Bill Snyder Family Football Stadium

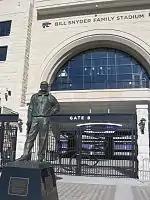
The main entrance to the West Side Stadium Center, with statue of Bill Snyder

Before the final game of the 2005 season, Kansas State offered to name the stadium Bill Snyder Stadium in honor of retiring head coach Bill Snyder. In 17 years, Snyder had turned the Wildcats, once the definition of college football futility, into a frequent championship contender in the Big 12 Conference. When asked about renaming the stadium, Snyder told school officials, "If you are going to do it, name it after the people that I care about the most." Hence, the Regents renamed the stadium to honor the family of the coach who had led the team for 17 years.